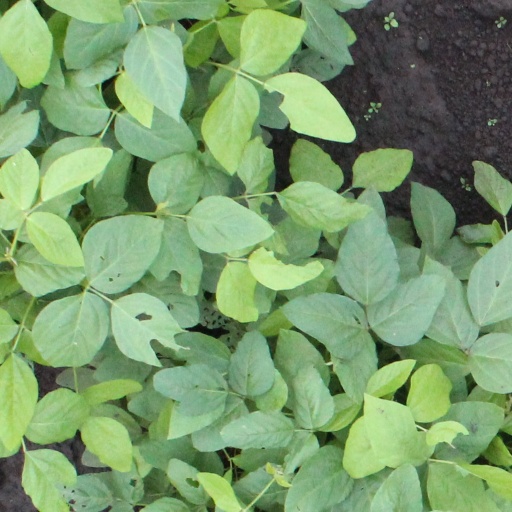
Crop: soybean